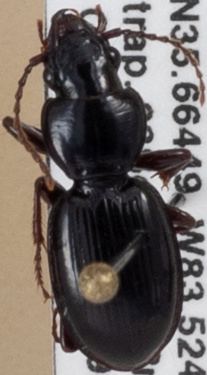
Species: Cyclotrachelus freitagi
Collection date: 2019-09-03
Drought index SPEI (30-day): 0.184
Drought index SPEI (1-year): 2.09
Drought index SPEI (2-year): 2.09